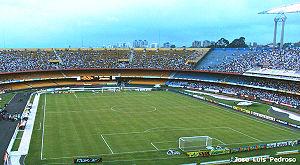
Le stade Cícero Pompeu de Toledo, populairement connu sous le nom de Estádio do Morumbi ou tout simplement Morumbi, est un stade de football situé à São Paulo au Brésil. Le stade appartient au São Paulo Futebol Clube, qui y joue ses matchs à domicile. Le stade est aussi connu sous le surnom de "MorumTri", en référence aux trois titres intercontinentaux du club.
Un stade de football est un stade utilisé principalement pour le football, qui comprend le terrain de jeu et l'ensemble des tribunes et autres installations bordant celui-ci.